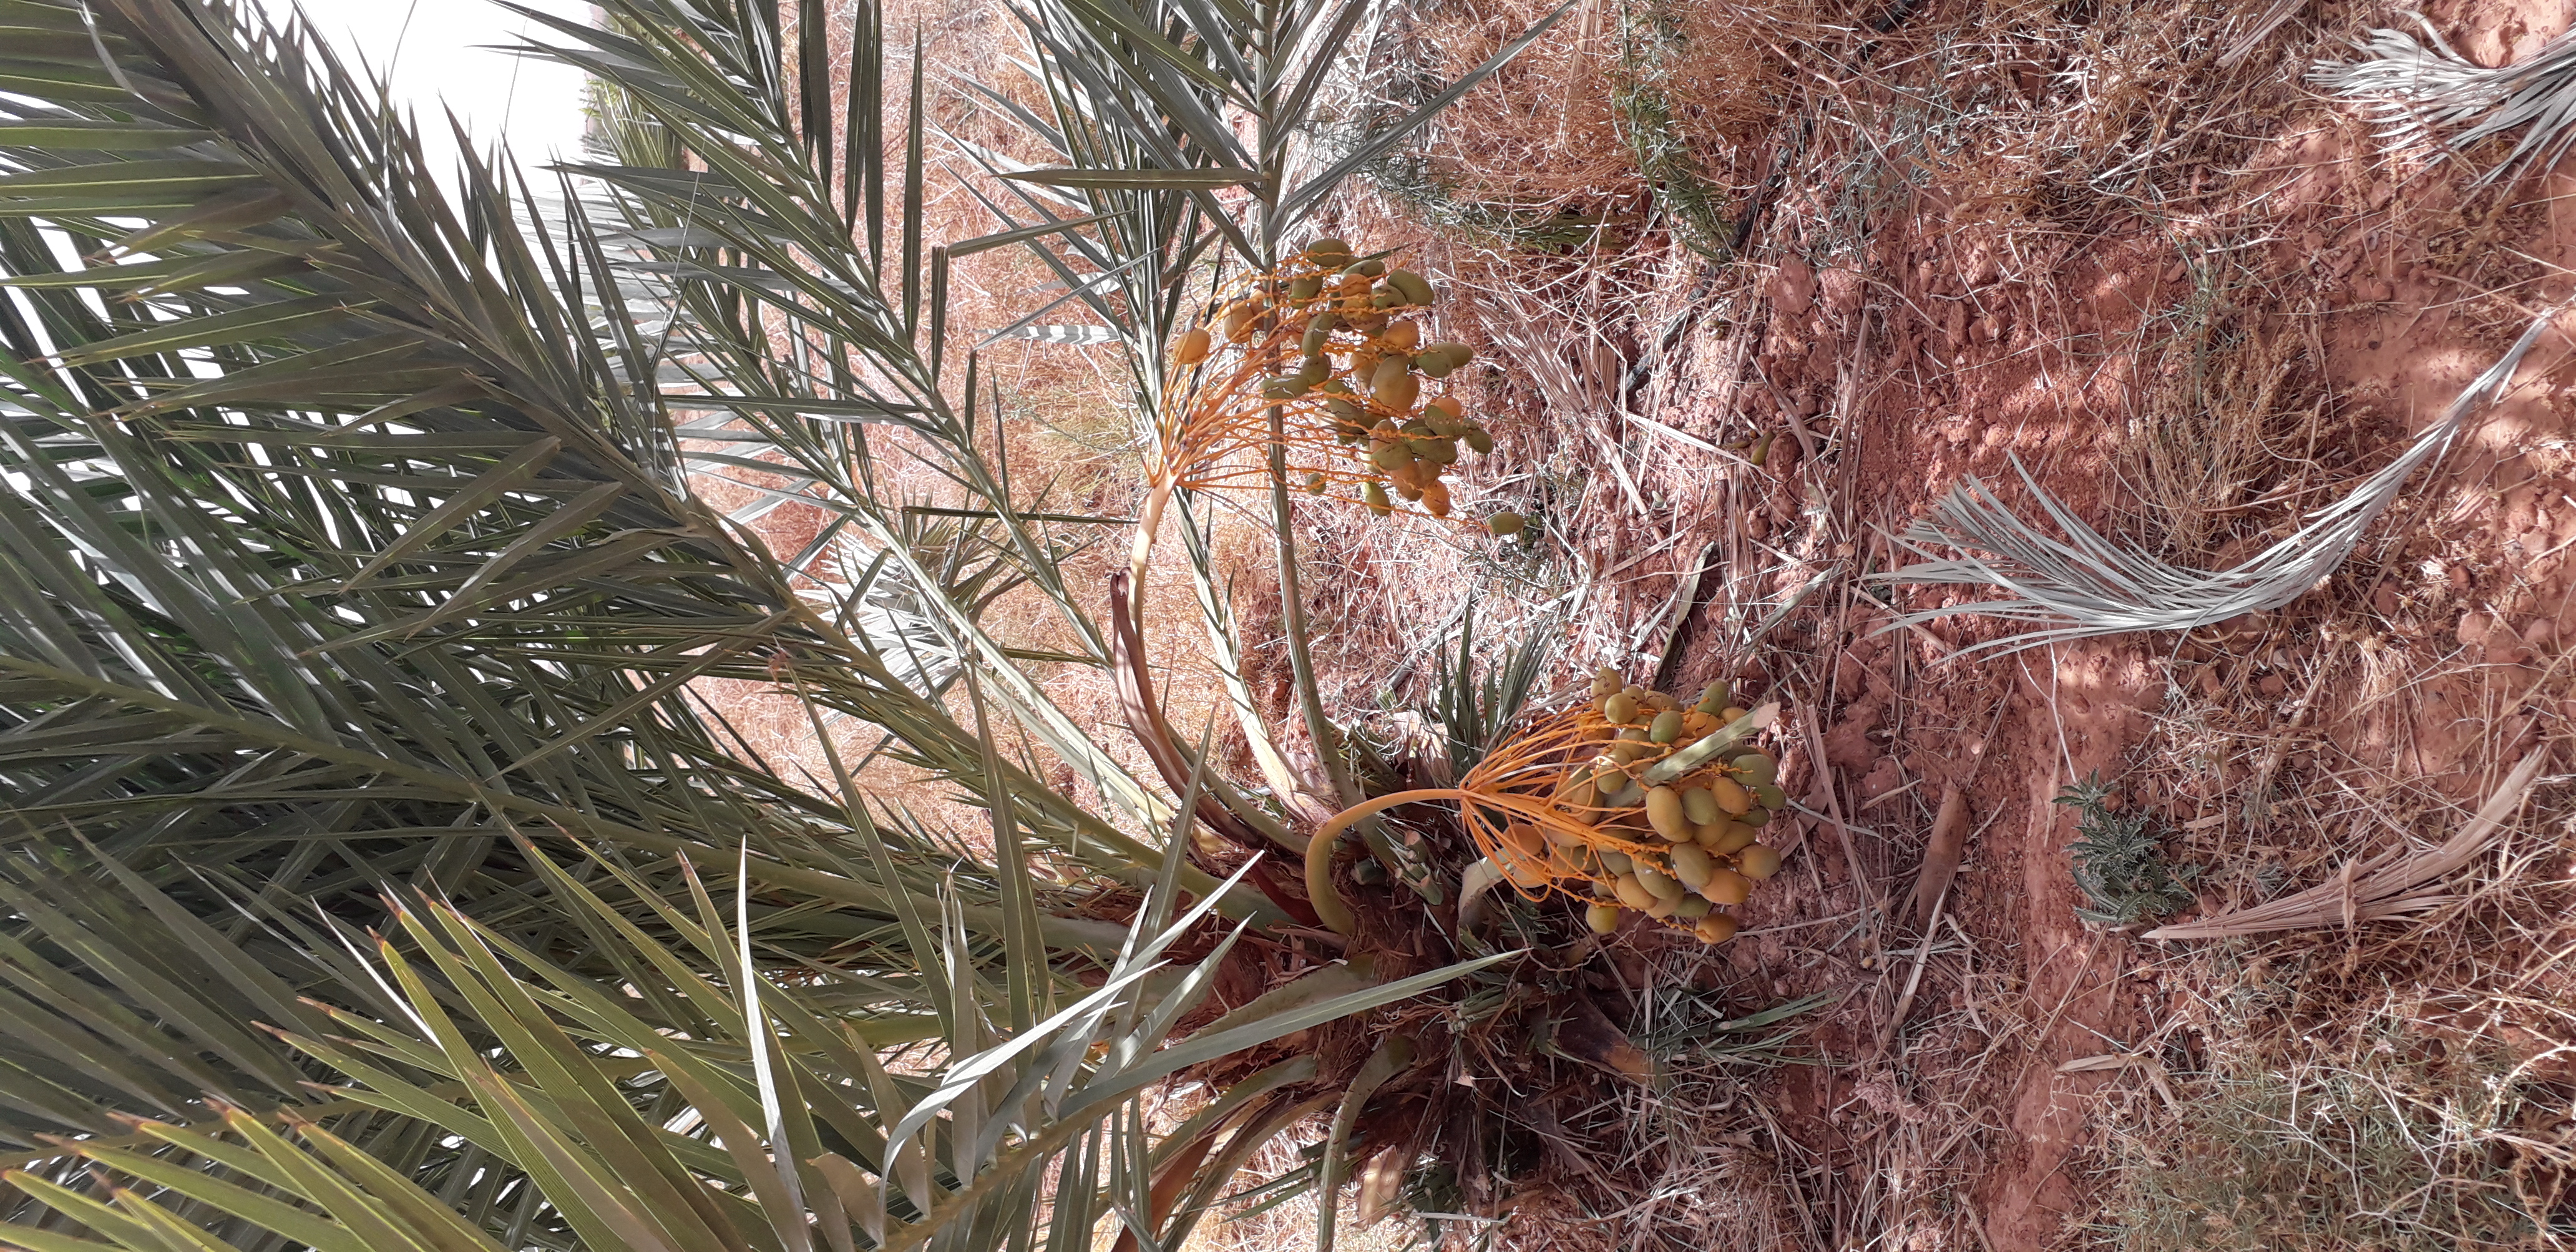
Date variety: Boumajhoul